Eva Cedeño

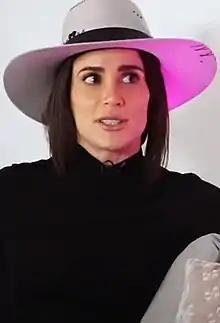
Cedeño in 2022

Irma Evangelina Cedeño Rascón (born December 28, 1989), known professionally as Eva Cedeño, is a Mexican actress. She is known for playing the role of Elena Villaseñor in the telenovela "Te doy la vida".